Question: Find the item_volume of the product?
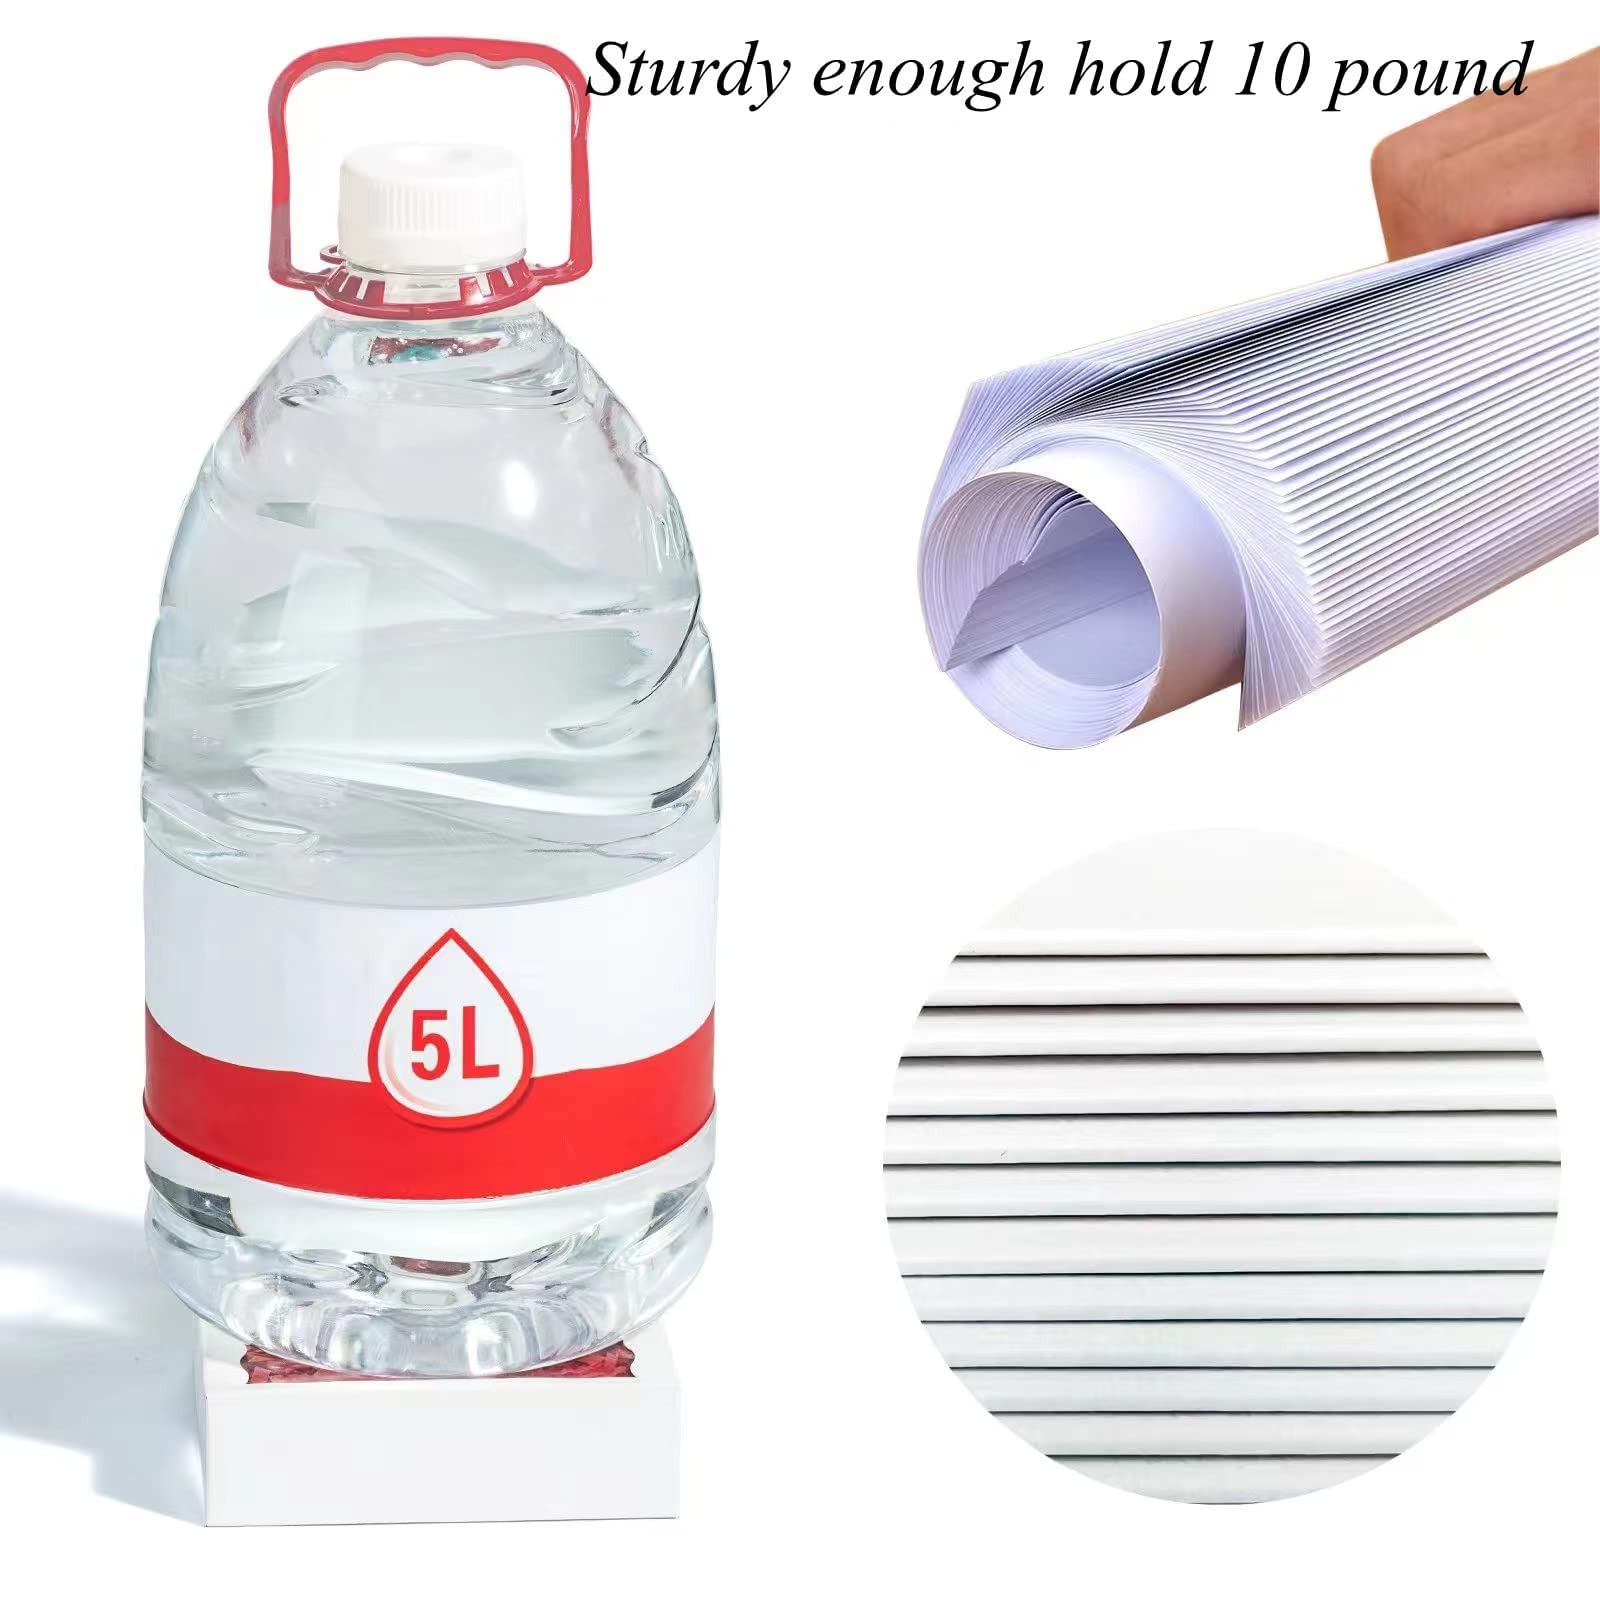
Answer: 5.0 litre